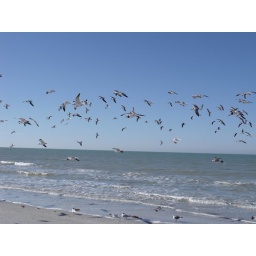
seagull flock flying in the glorious blue sky